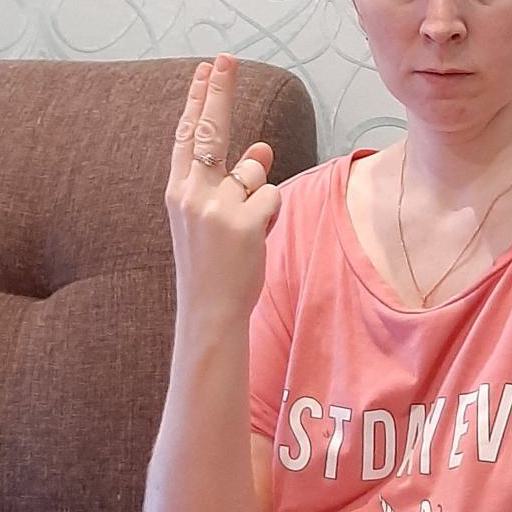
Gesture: two_up_inverted